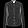
Label: Shirt